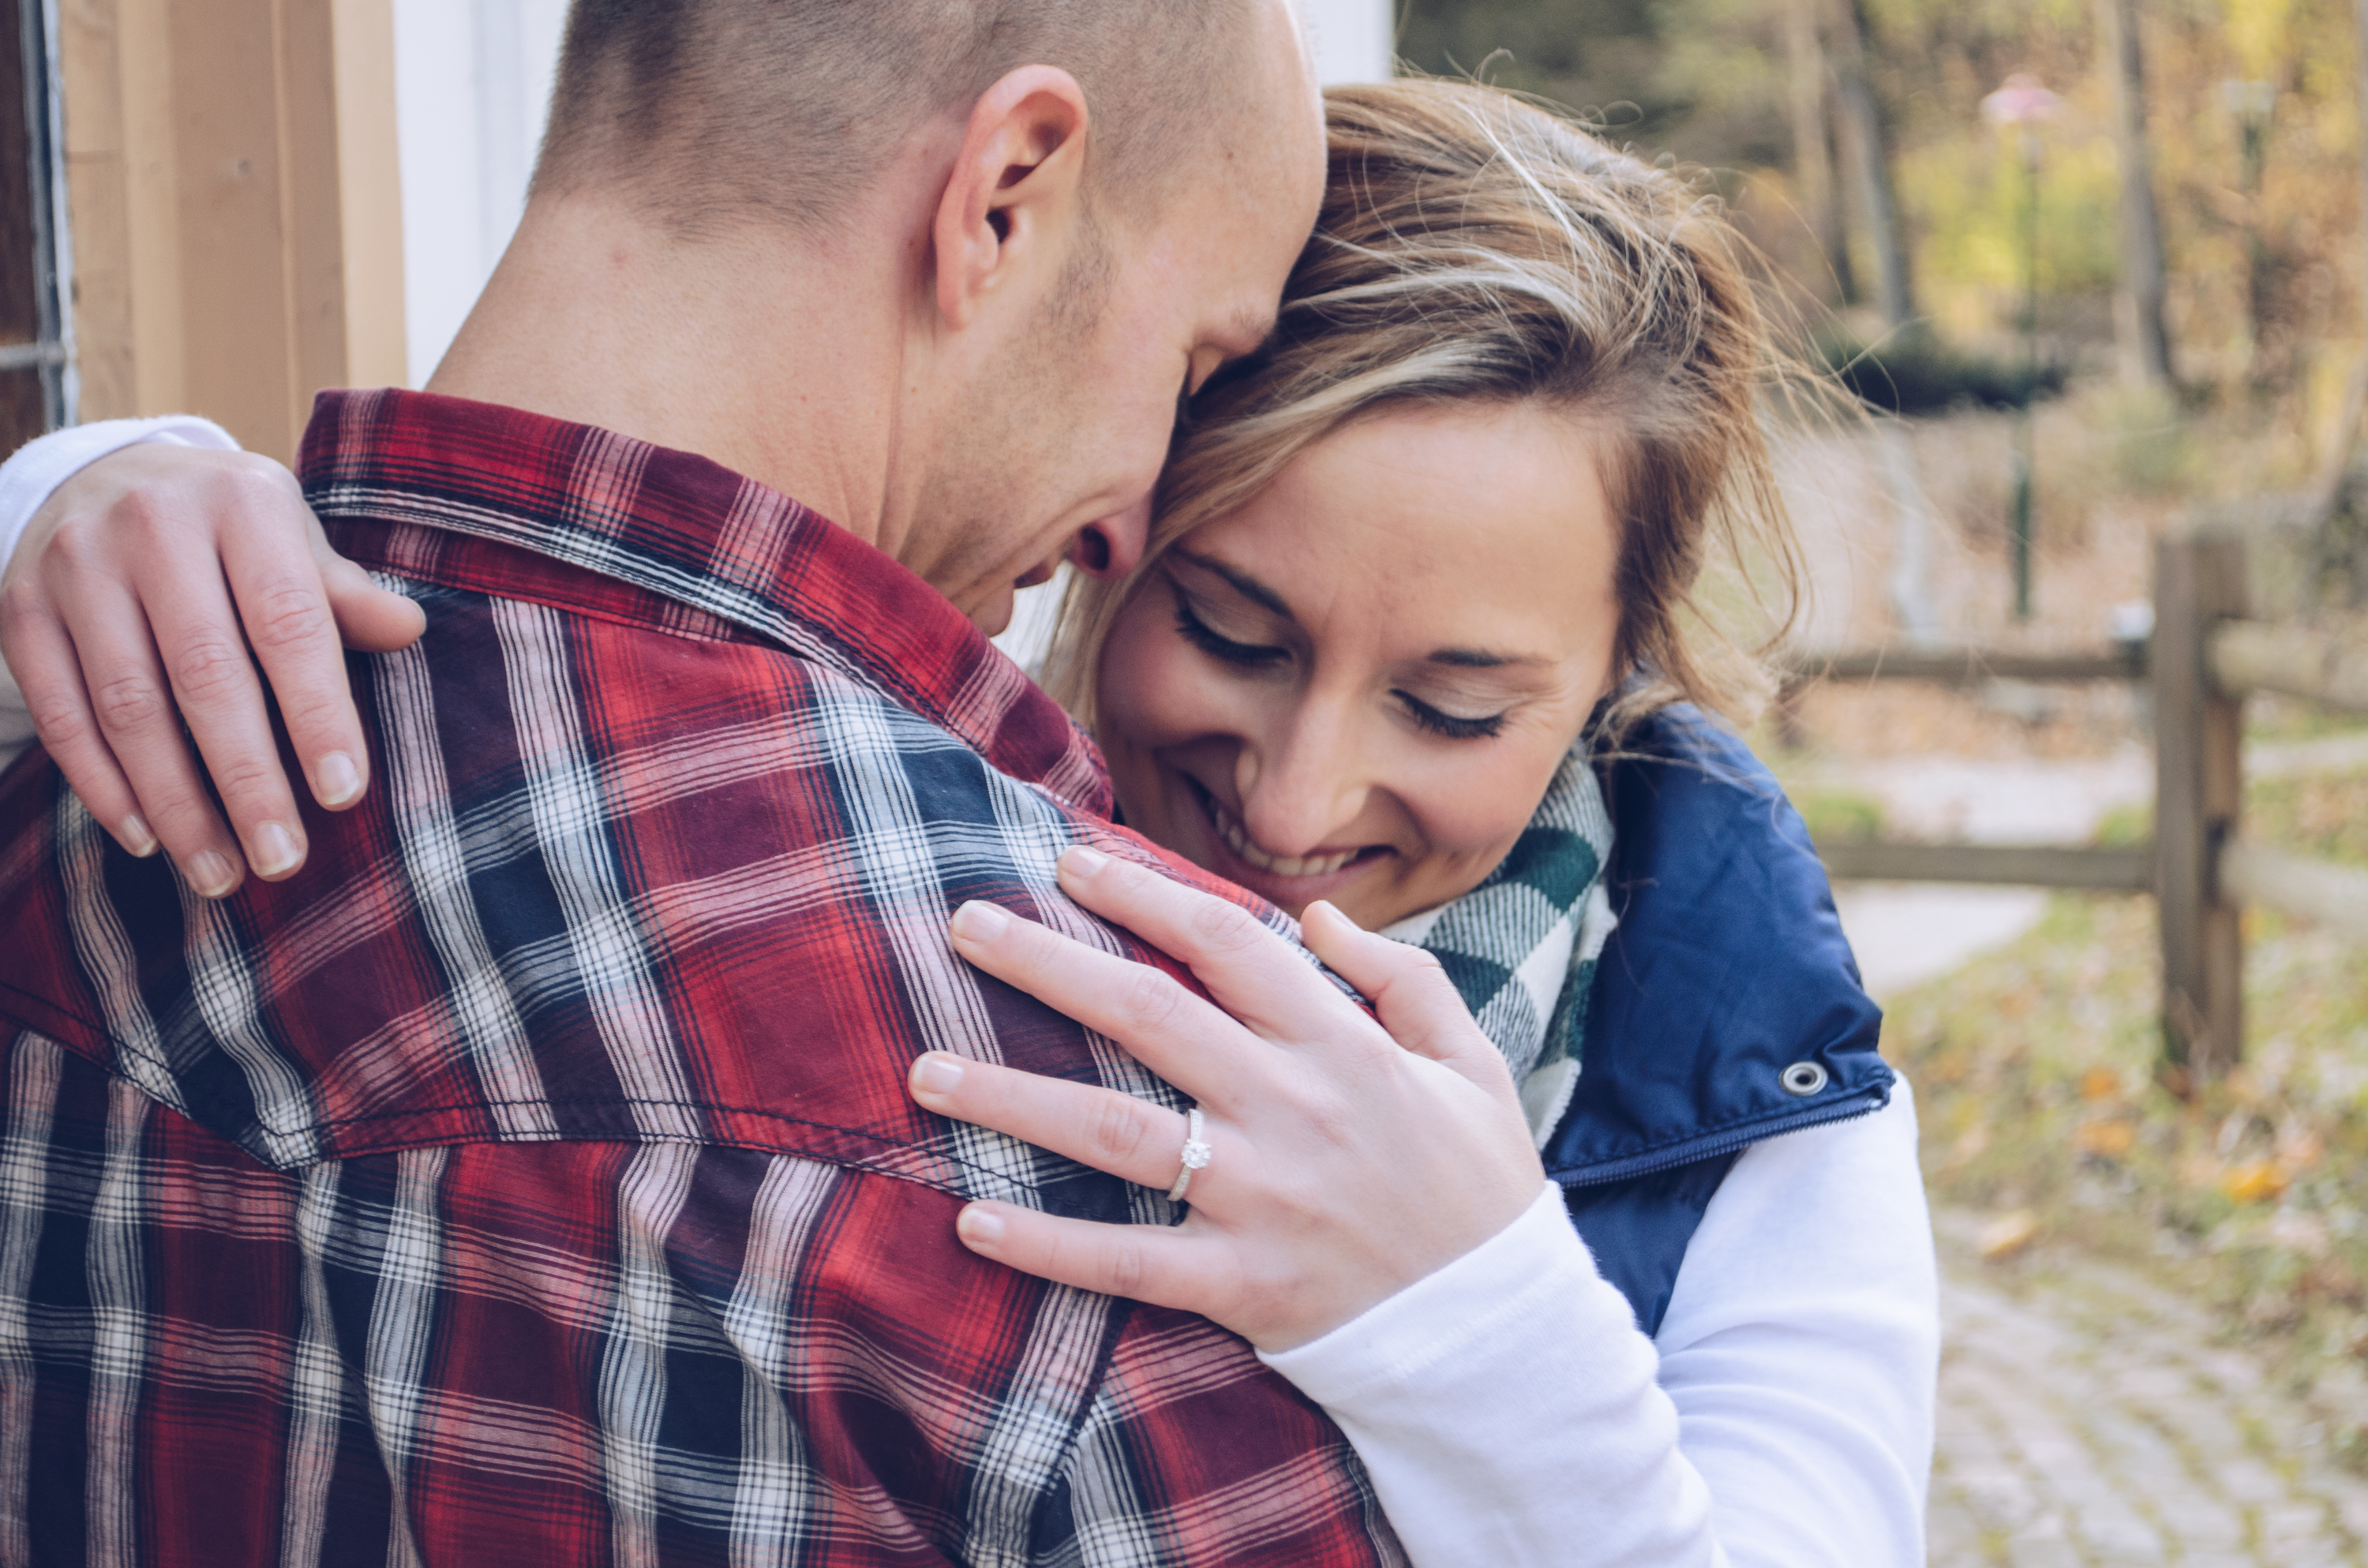
man, person, people, woman, love, portrait, couple, hug, embrace, family, ceremony, interaction, portrait photography